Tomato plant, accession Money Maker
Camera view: horizontal (90 deg, fisheye); turntable rotation: 330 degrees
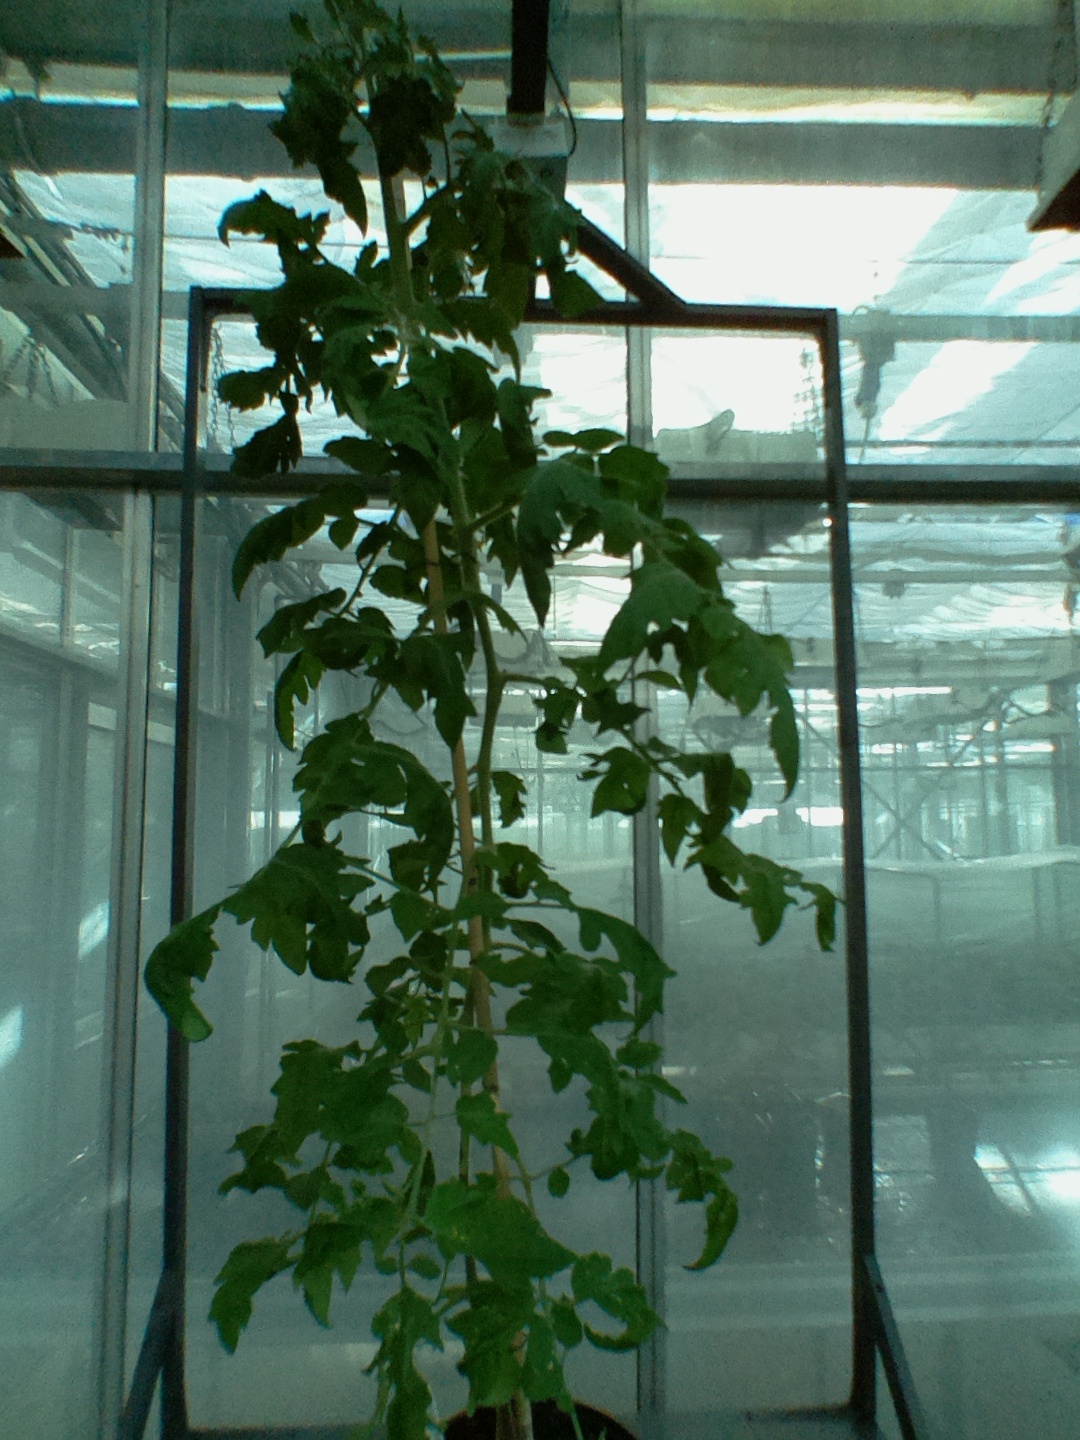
BBCH growth stage 62: 20%-30% of flowers open